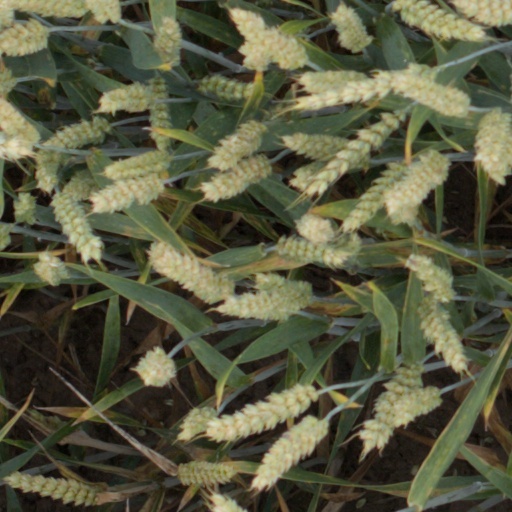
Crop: wheat